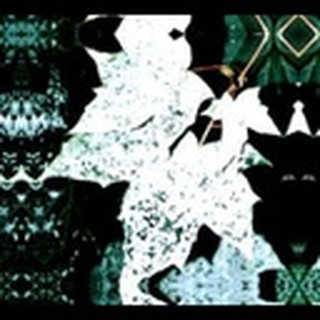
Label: cotton_powdery_mildew